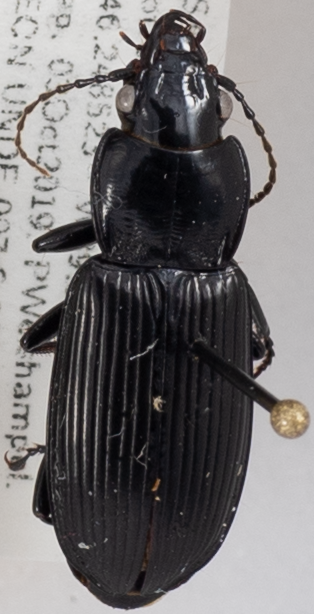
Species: Pterostichus melanarius melanarius
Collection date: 2019-10-03
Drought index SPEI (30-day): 0.88
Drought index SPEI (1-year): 2.09
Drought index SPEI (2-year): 2.09